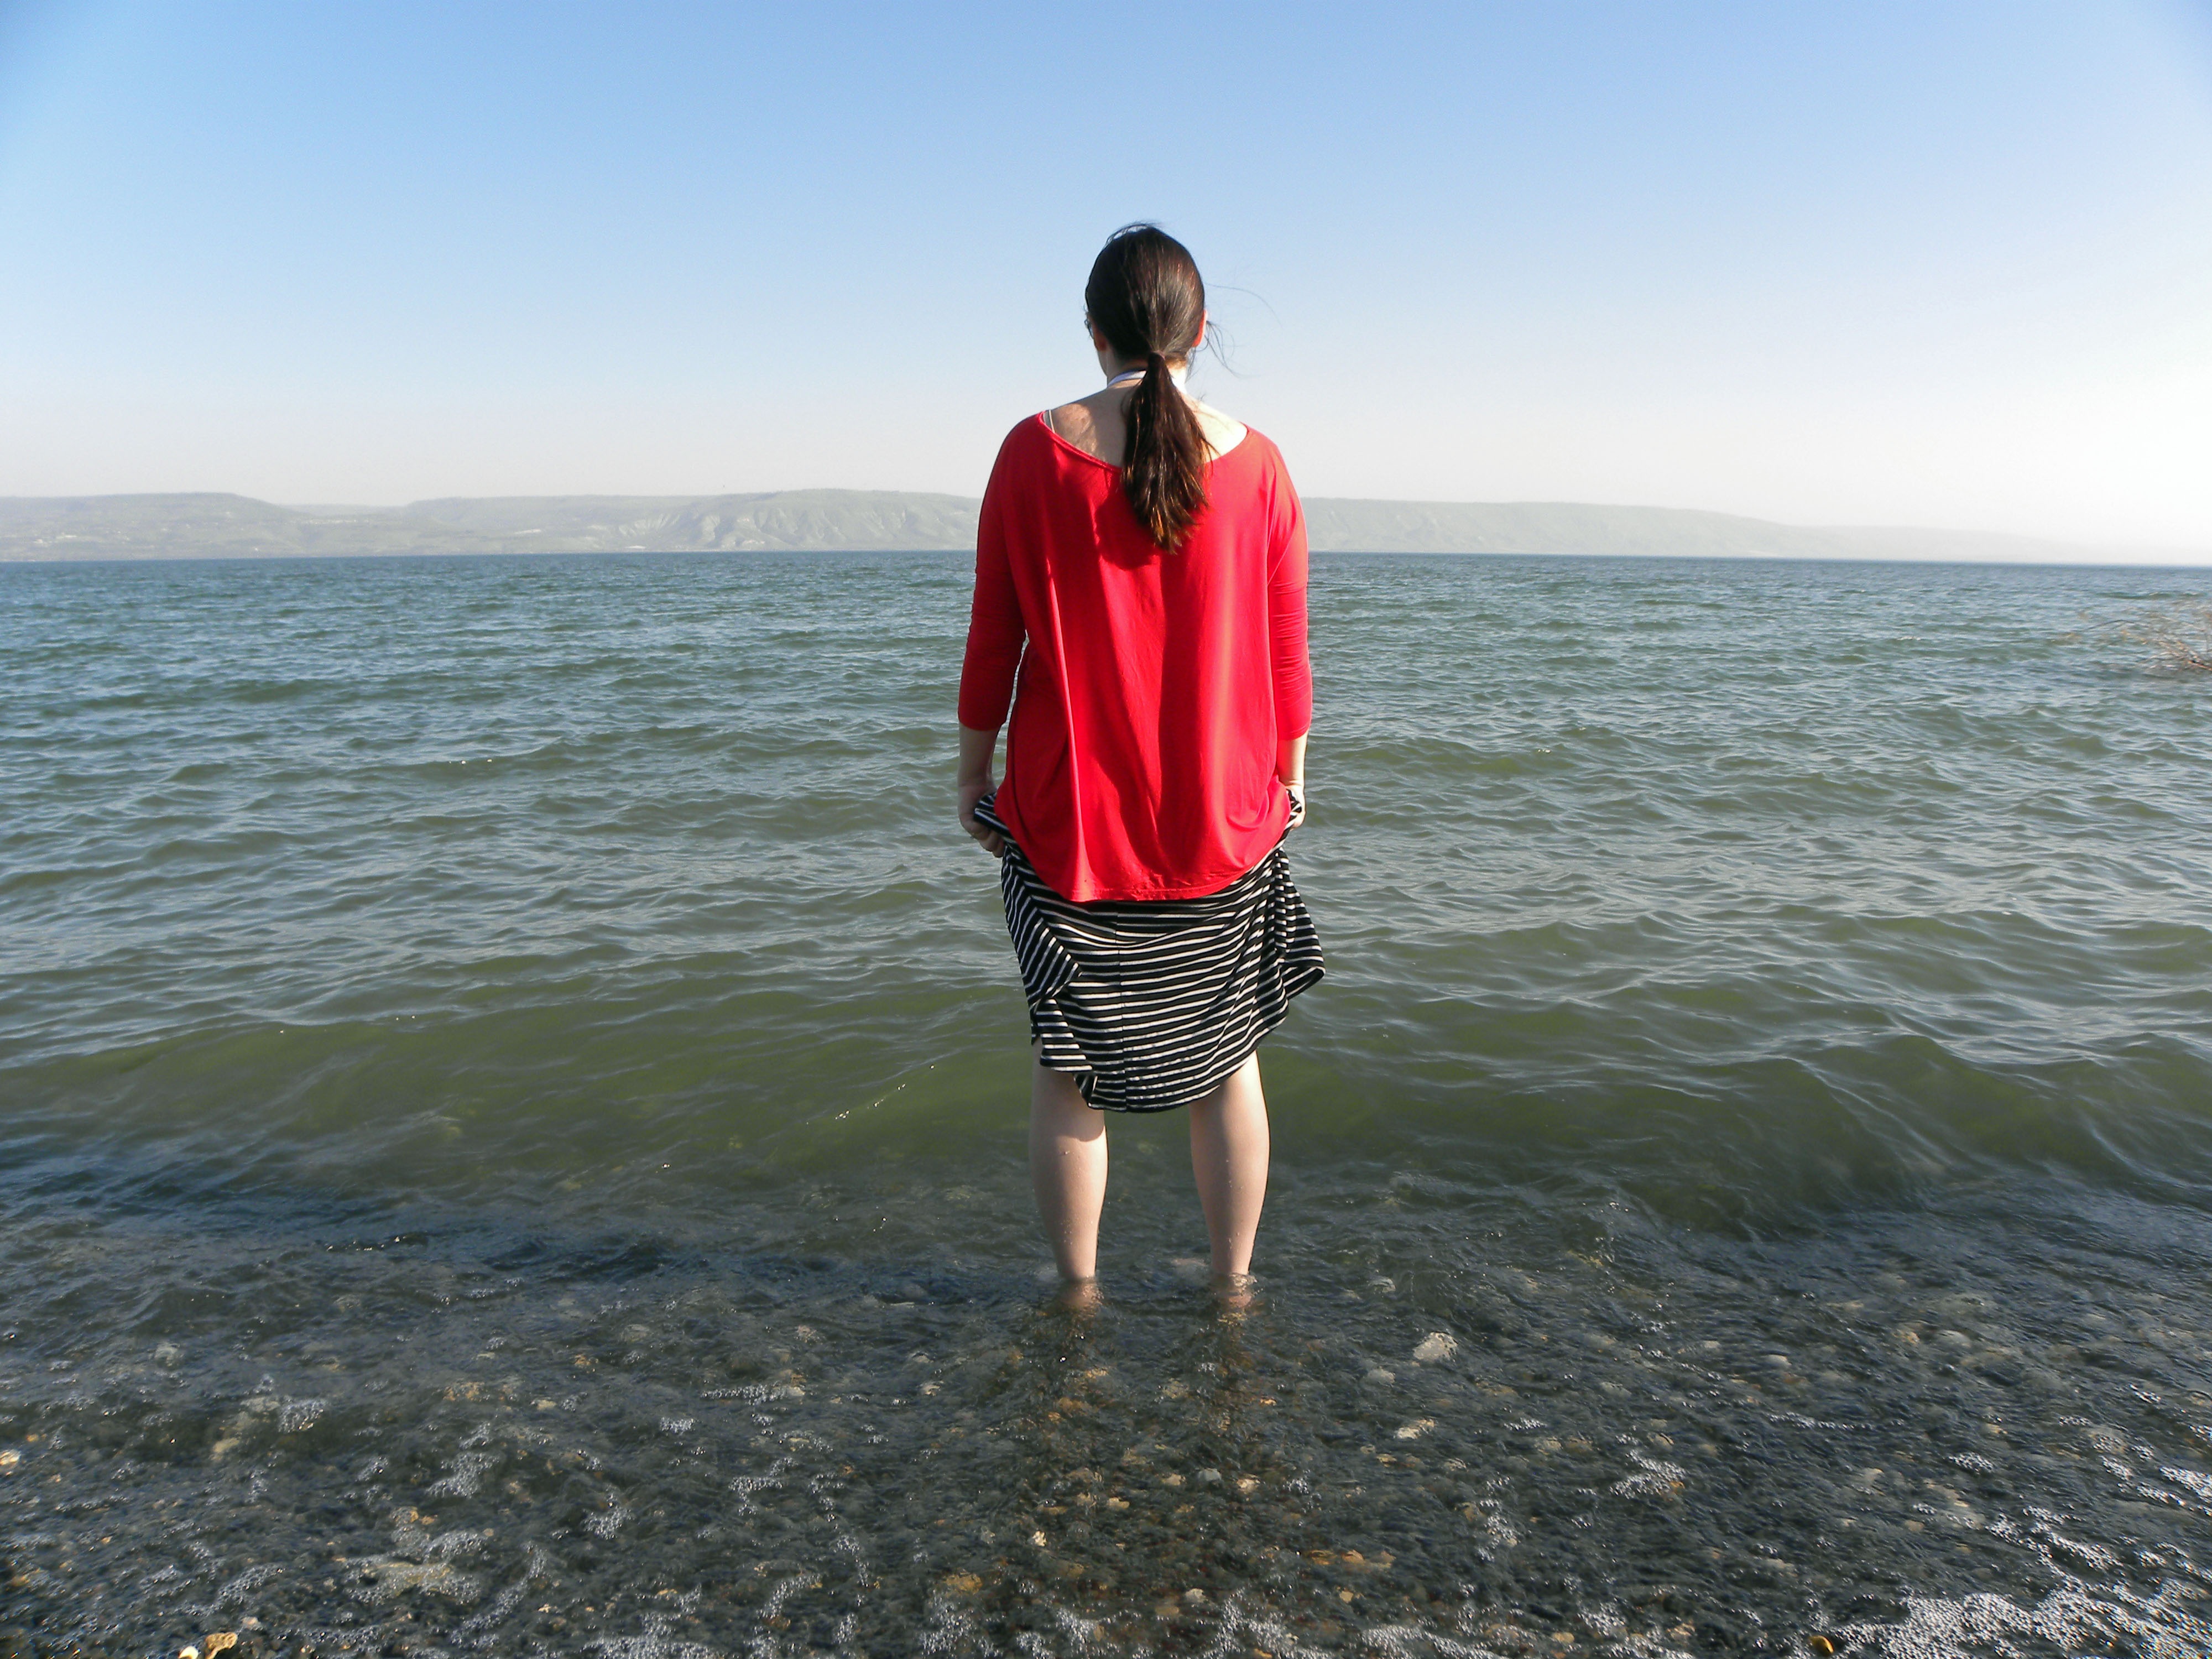
beach, sea, coast, water, nature, outdoor, ocean, horizon, woman, shore, wave, lake, vacation, travel, bay, ancient, tourism, body of water, stand, faith, prayer, worship, holy, sacred, middle, israel, cape, east, biblical, spirituality, photo shoot, tiberias, galilee, kineret, kinneret